Chipping Norton Recording Studios

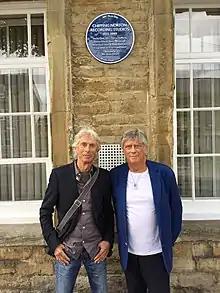
Co-founders Richard and Mike Vernon beneath the Blue Plaque presented as part of the BBC Music Day, 15 June 2017

The first recording session took place in 1972, when Dutch band The Livin' Blues recorded their album Rocking At The Tweed Mill, referencing Bliss Tweed Mill which is a prominent feature of Chipping Norton. The last album recorded there was Iommi by Tony Iommi of Black Sabbath, released in October 2000.